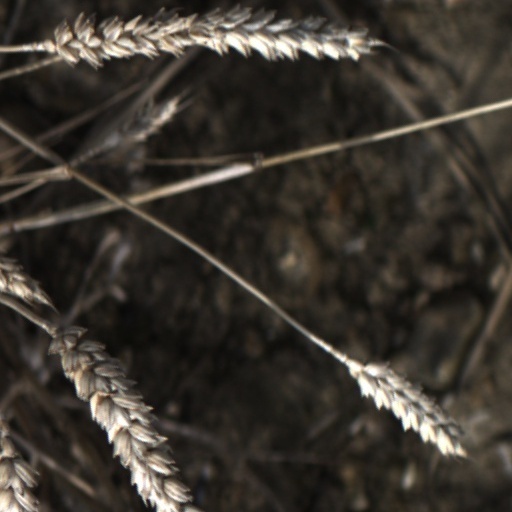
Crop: wheat